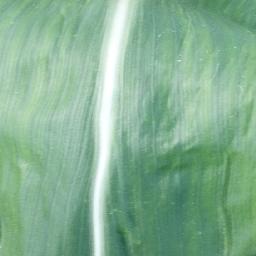
Label: Corn_(Maize)___Healthy